Potsdam Conference

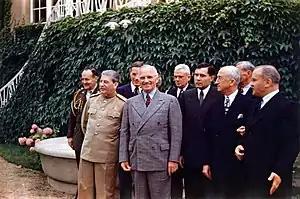
From left to right, first row: General Secretary Joseph Stalin; President Harry Truman, Soviet Ambassador to the United States Andrei Gromyko, Secretary of State James F. Byrnes, and Soviet Foreign Minister Vyacheslav Molotov. Second row: Brigadier General Harry H. Vaughan, Truman's confidant and military aide, Russian interpreter Charles Bohlen, Truman naval aide James K. Vardaman Jr., and (partially obscured) Charles Griffith Ross

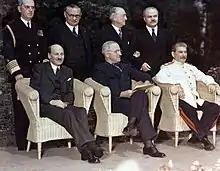
Sitting (from left): Clement Attlee, Harry S. Truman, Joseph Stalin, and behind: Fleet Admiral William Daniel Leahy, Foreign Secretary Ernest Bevin, Secretary of State James F. Byrnes, and Foreign Minister Vyacheslav Molotov

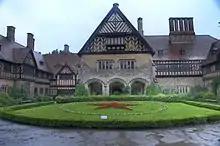

The Potsdam Conference was held at Potsdam in the Soviet occupation zone from 17 July to 2 August 1945, to allow the three leading Allies to plan the postwar peace, while avoiding the mistakes of the Paris Peace Conference of 1919. The participants were the Soviet Union, the United Kingdom, and the United States. They were represented respectively by General Secretary Joseph Stalin, prime ministers Winston Churchill and Clement Attlee, and President Harry S. Truman. They gathered to decide how to administer Germany, which had agreed to an unconditional surrender nine weeks earlier. The goals of the conference also included establishing the postwar order, solving issues on the peace treaty, and countering the effects of the war.